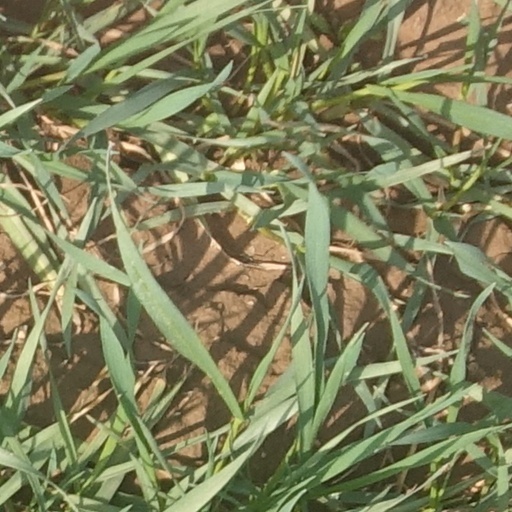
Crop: wheat